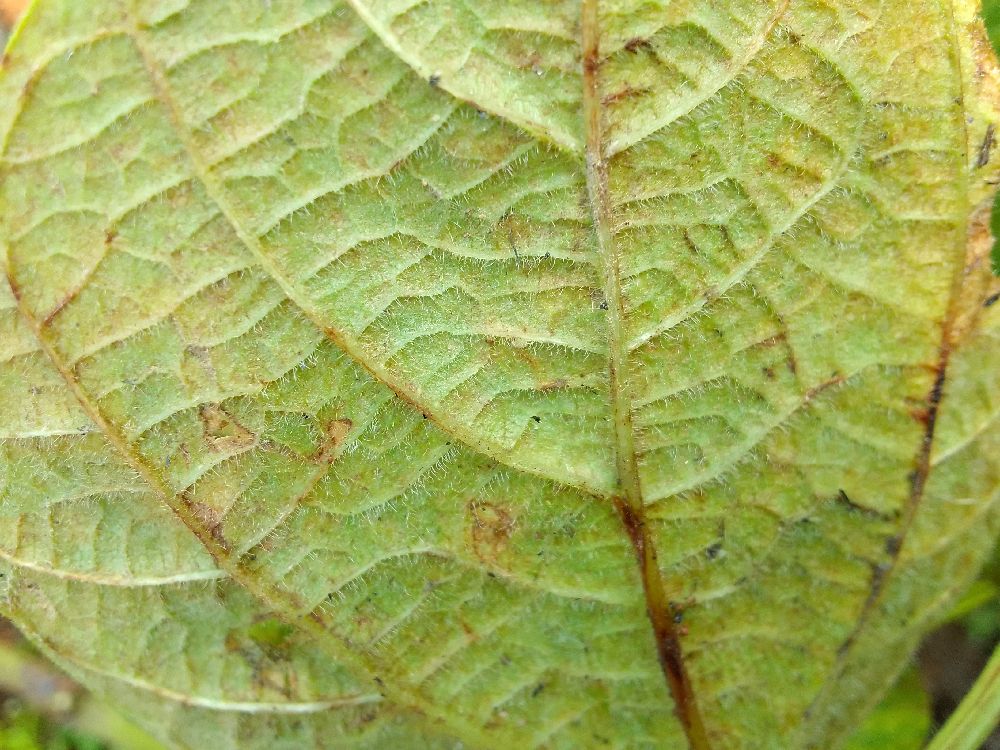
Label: anthracnose